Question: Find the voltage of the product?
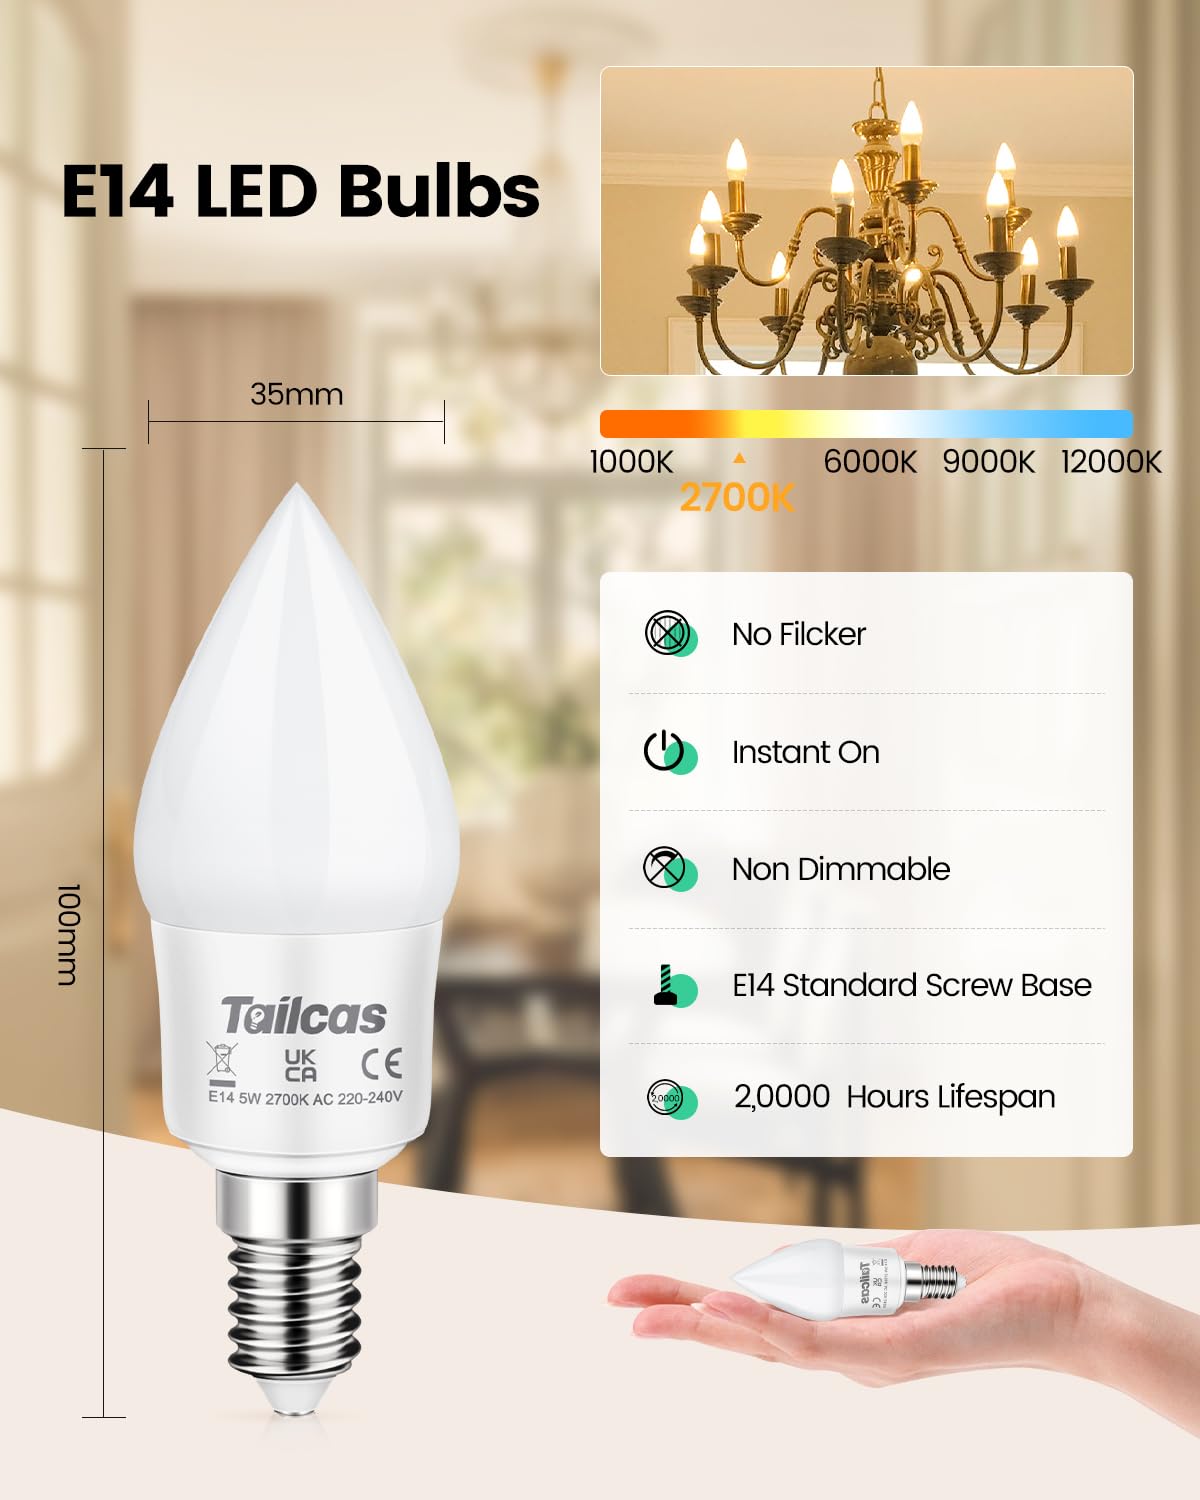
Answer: [220.0, 240.0] volt